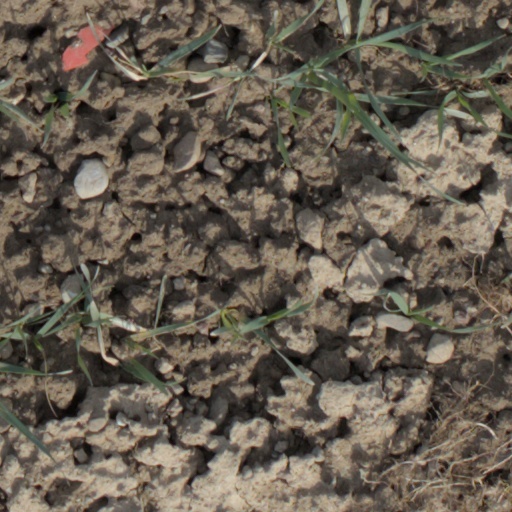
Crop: wheat